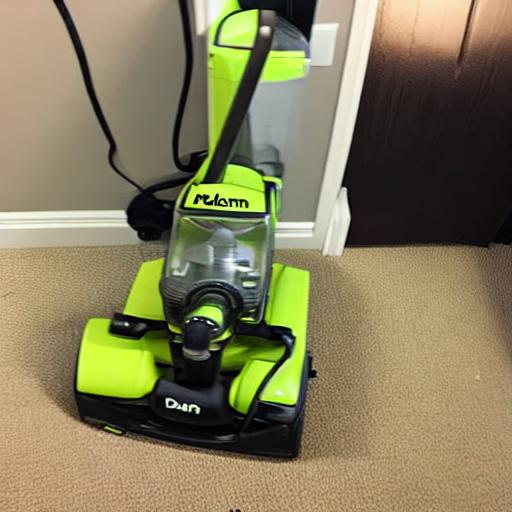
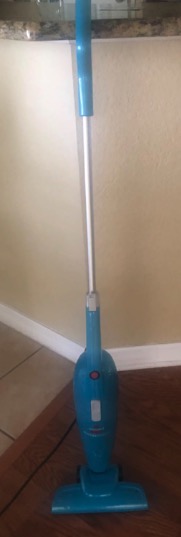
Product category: items_vacuum
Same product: no